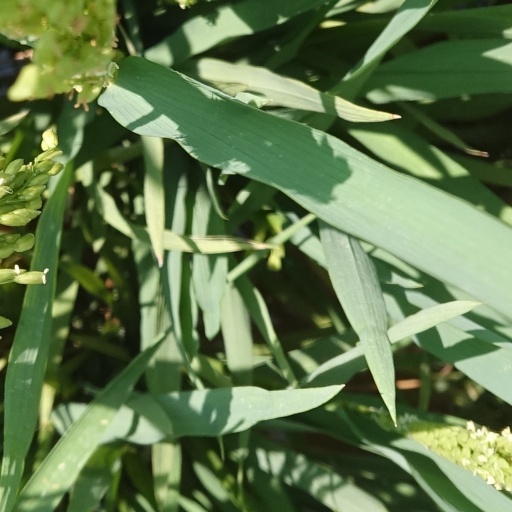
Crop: rice